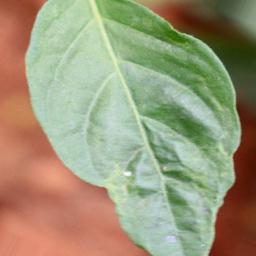
Label: mites_and_trips